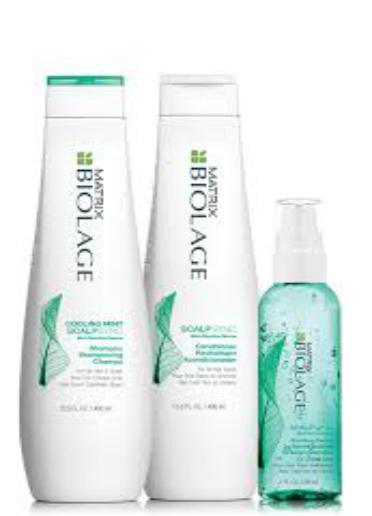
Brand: Biolage
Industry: Necessities